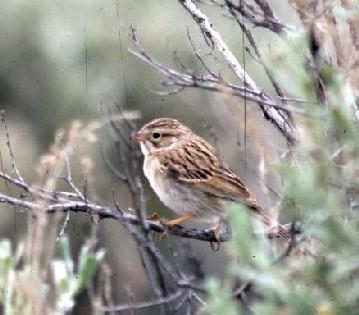
A photo of a brewer sparrow